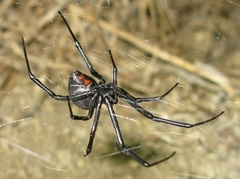
Species: Lactrodectus_hesperus